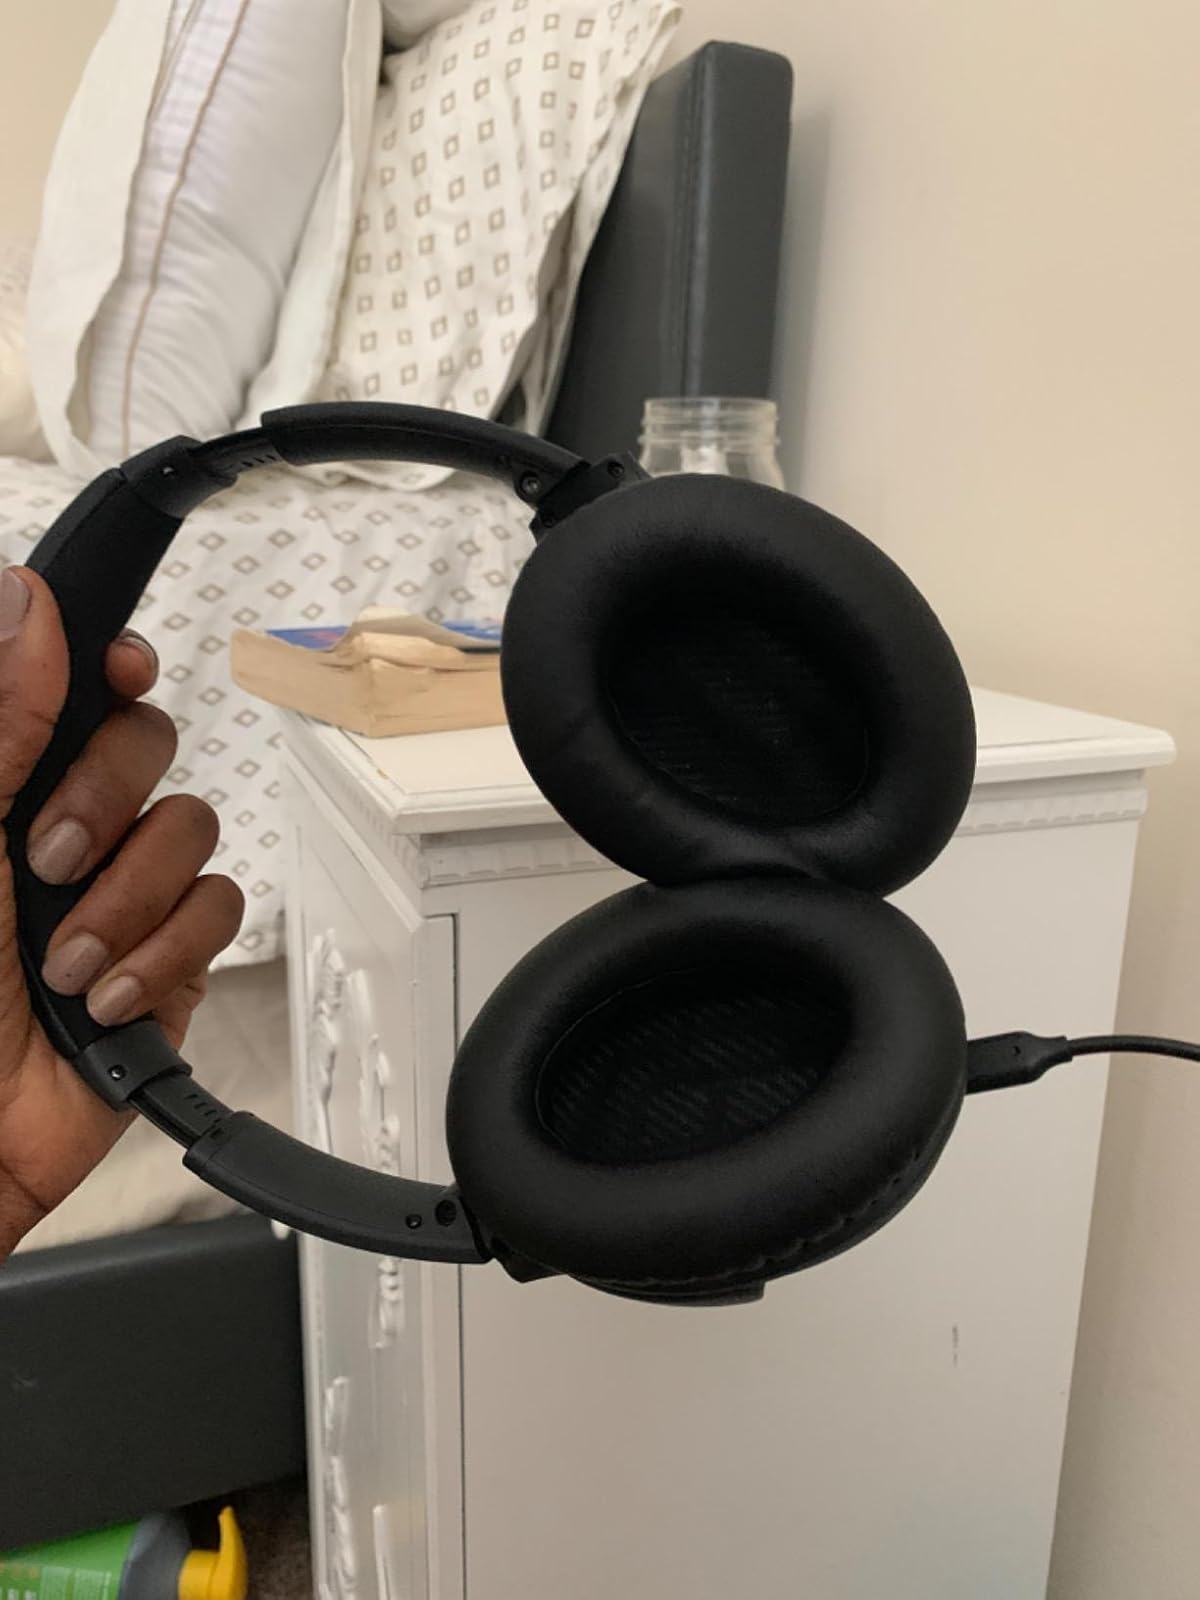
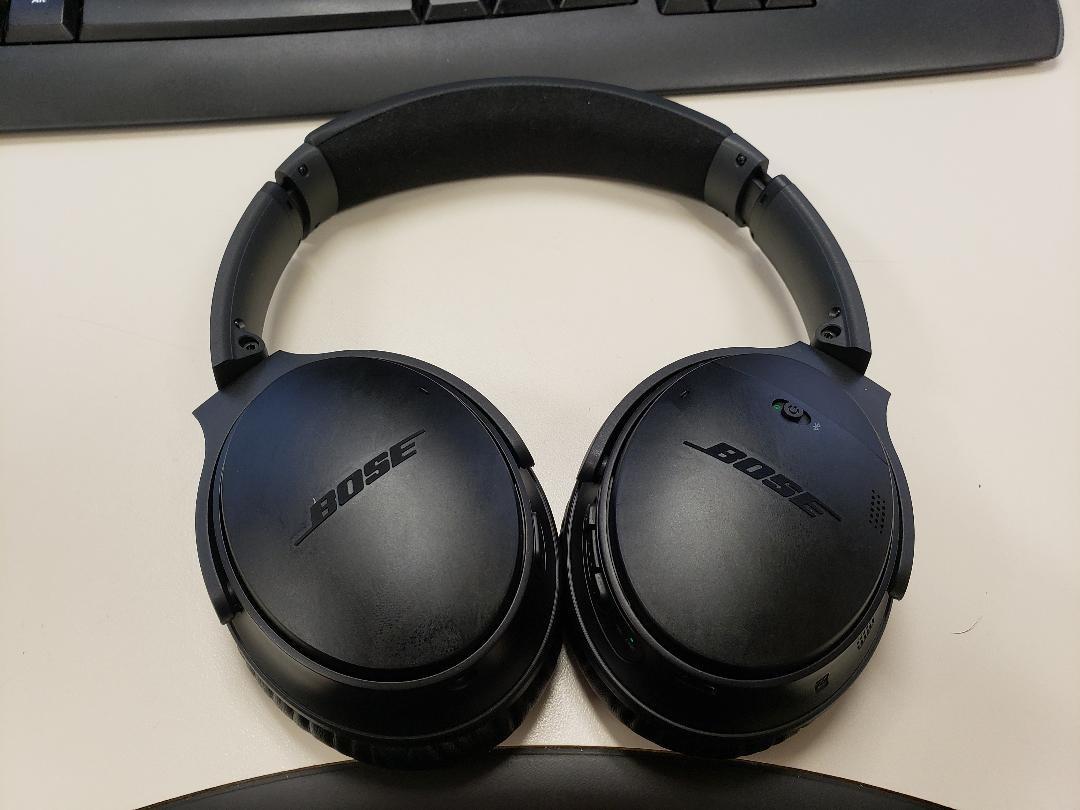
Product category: headphones
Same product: yes